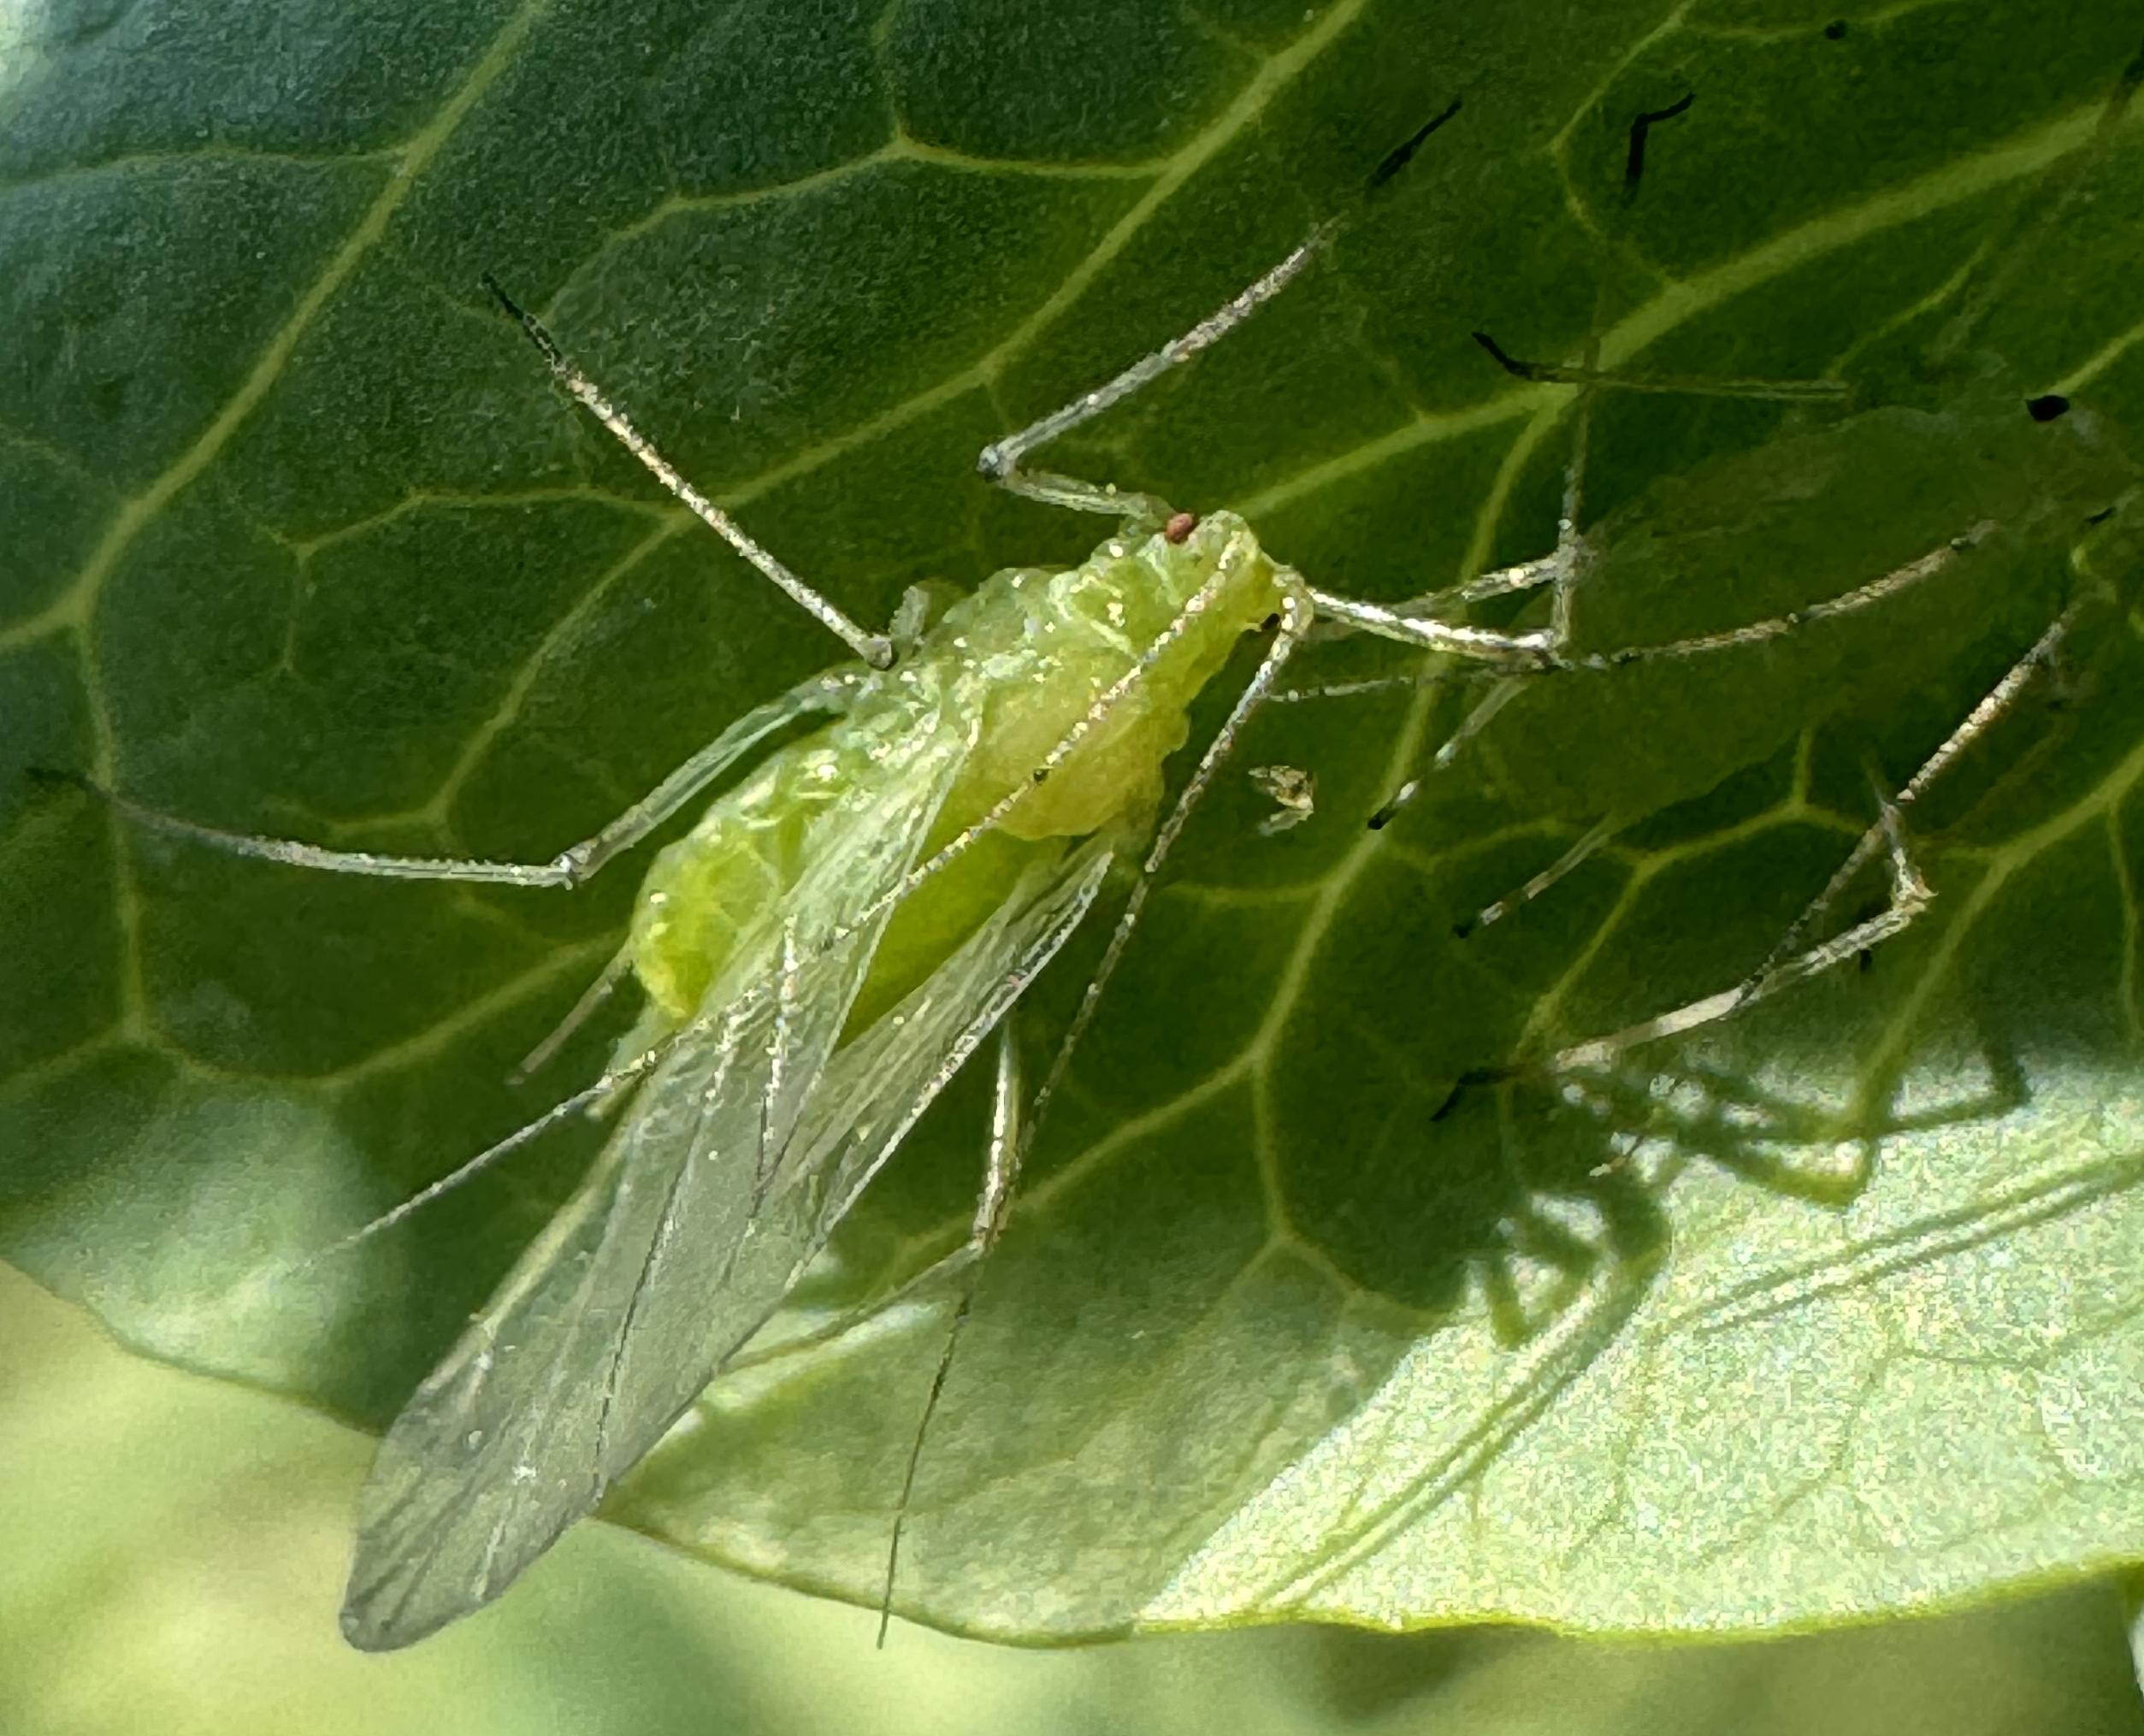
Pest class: pea_aphid